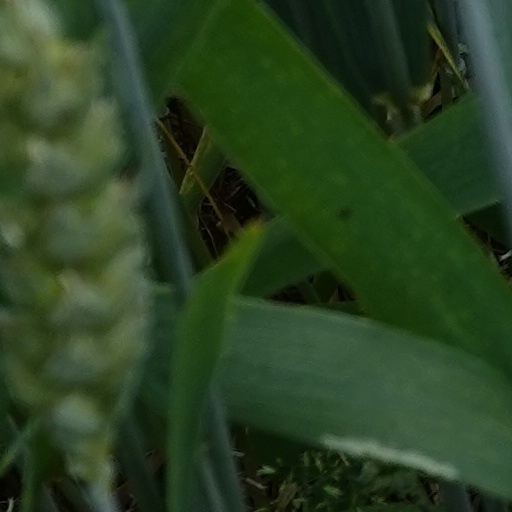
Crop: wheat